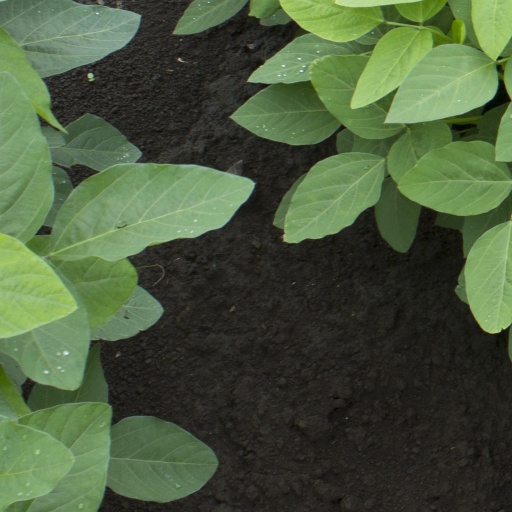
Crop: soybean